Monster Island (2017 film)

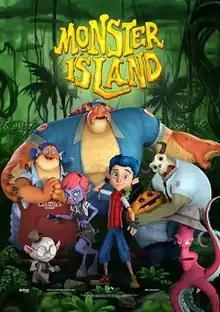
Official Poster

Monster Island (released as Isla Calaca in Mexico) is a 2017 English-language Mexican animated horror comedy film directed by Leopoldo Aguilar. The film was produced by Ánima Estudios and animated by India's Discreet Arts Production.